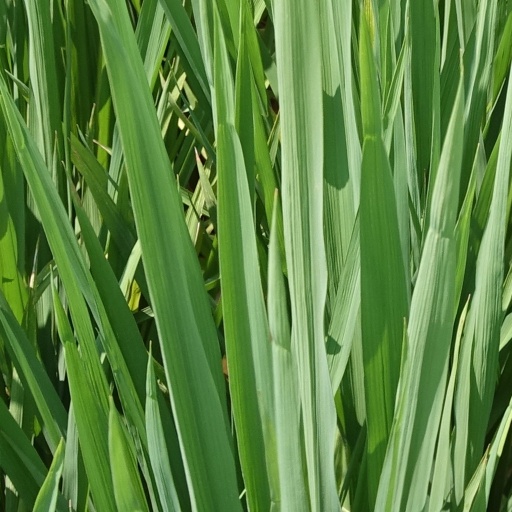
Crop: rice